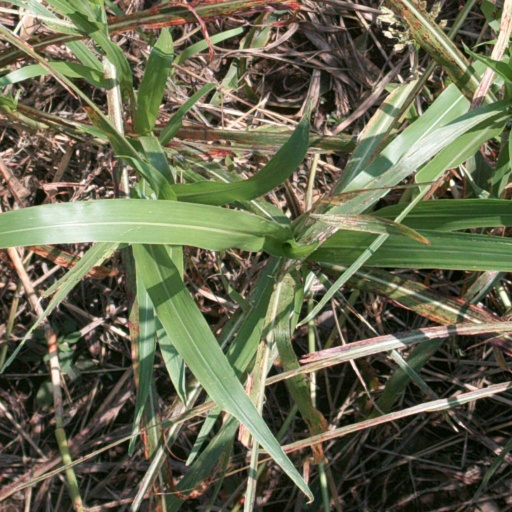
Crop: sorghum